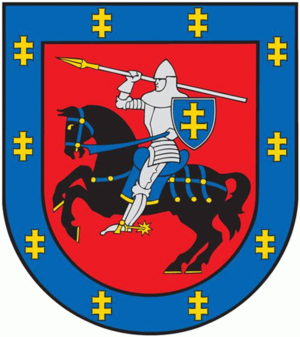
Apskritys i Litauen / Kort
Apskritys var den øverste forvaltningsenhed i Litauen. Litauen var opdelt i 10 apskritys, der er alle var opkaldt efter hovedbyen. Apskritys var opdelt i i alt 60 kommuner: 9 bykommuner, 43 distriktskommuner og 8 kommuner. Hver savivaldybė er inddelt i bydele. Opdeling blev vedtaget i 1994 og rettet til i 2000 med blandt andet oprettelse af 8 kommuner.